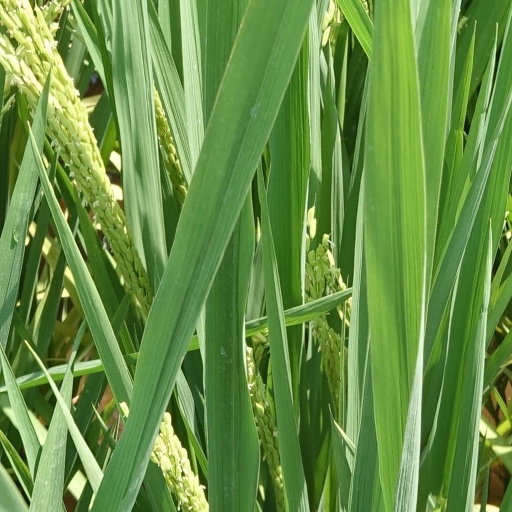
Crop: rice